Opera

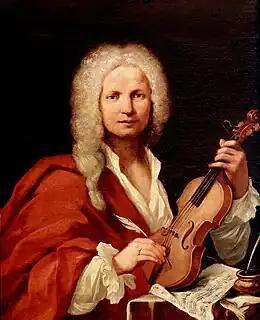
Antonio Vivaldi, in 1723

The Italian word "opera" means "work", both in the sense of the labour done and the result produced. The Italian word derives from the Latin word "opera", a singular noun meaning "work" and also the plural of the noun "opus". According to the Oxford English Dictionary, the Italian word was first used in the sense "composition in which poetry, dance, and music are combined" in 1639; the first recorded English usage in this sense dates to 1648.